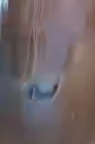
Face region: eyes (orbital_tightening_and_eye_area)
Pain indicator: obviously_present